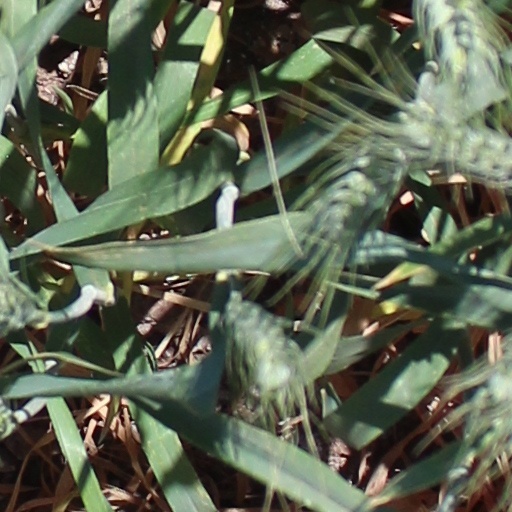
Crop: wheat